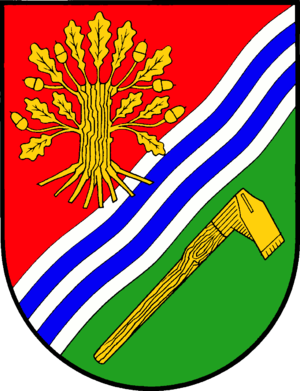
Kasseedorf
Coat of arms of Kasseedorf
Kasseedorf er en by og kommune i det nordlige Tyskland, beliggende i Amt Ostholstein-Mitte under Kreis Østholsten. Kreis Østholsten ligger i den østlige del af delstaten Slesvig-Holsten.